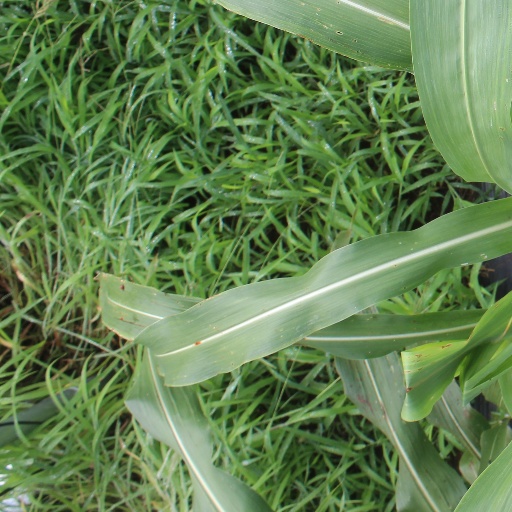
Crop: sorghum